WFUN (AM)

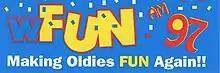
WFUN (AM) Logo Used During The 1990s

The station signed on the air in 1937 as WICA (its call letters having stood for "Industry, Commerce, Agriculture"). WICA started an FM sister station, WICA-FM, on 103.7 MHz around 1950. WICA-FM's frequency soon thereafter moved to 97.1 MHz, duplicating the programming of the AM station. Both AM and FM stations were owned by Richard D. and David C. Rowley since their inception.